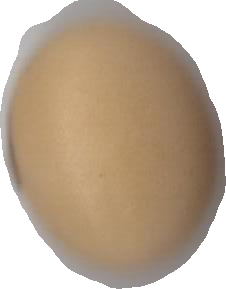
Variety: Anjasmoro